Adelfa Calvo

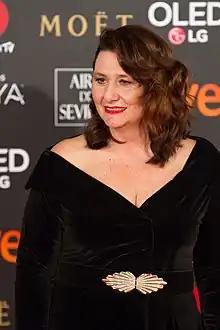
At the 32nd Goya Awards in 2018

Born on 5 April 1962 in Melilla, Adelfa Calvo Soto moved when she was barely months old to Málaga, where she was largely raised, together with Seville. She is the daughter of "cantaora" Adelfa Soto and the grand daughter of La Niña de la Puebla.